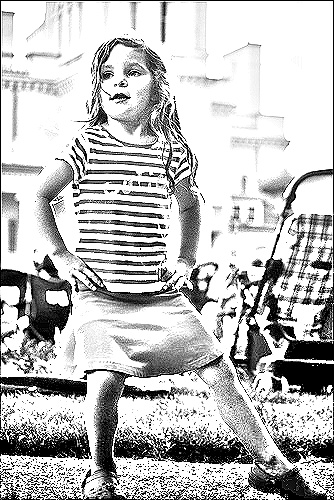
Portrait style: Sketch Portrait